Minix 3

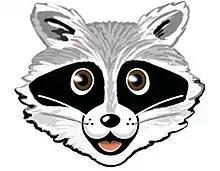
Rocky Raccoon, the mascot of Minix 3.

Minix version 3.1.5 was released 5 November 2009. It contains X11, Emacs, vi, cc, GCC, Perl, Python, Almquist shell, Bash, Z shell,